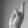
ASL letter: R